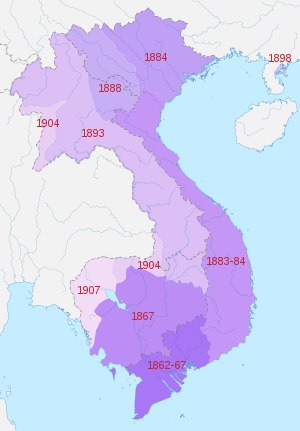
Fransk Indokina / Historie
Den franske ekspansion i Indokina.
Fransk Indokina var en fransk koloni i Sydøstasien som bestod indtil 1954 og omfattede de nuværende stater Vietnam, Laos og Cambodja.